Arvonia, Virginia

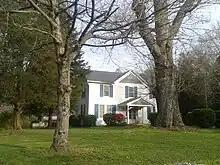
A house in Arvonia, trimmed with slate facings

Bryn Arvon and Gwyn Arvon, in Arvonia, are listed on the National Register of Historic Places. Guerrant House and Seven Islands Archeological and Historic District, also NRHP-listed, are both near Arvonia.